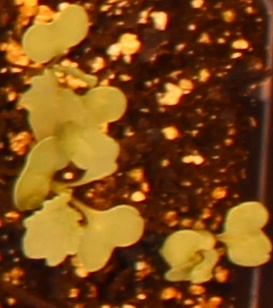
Label: Canola